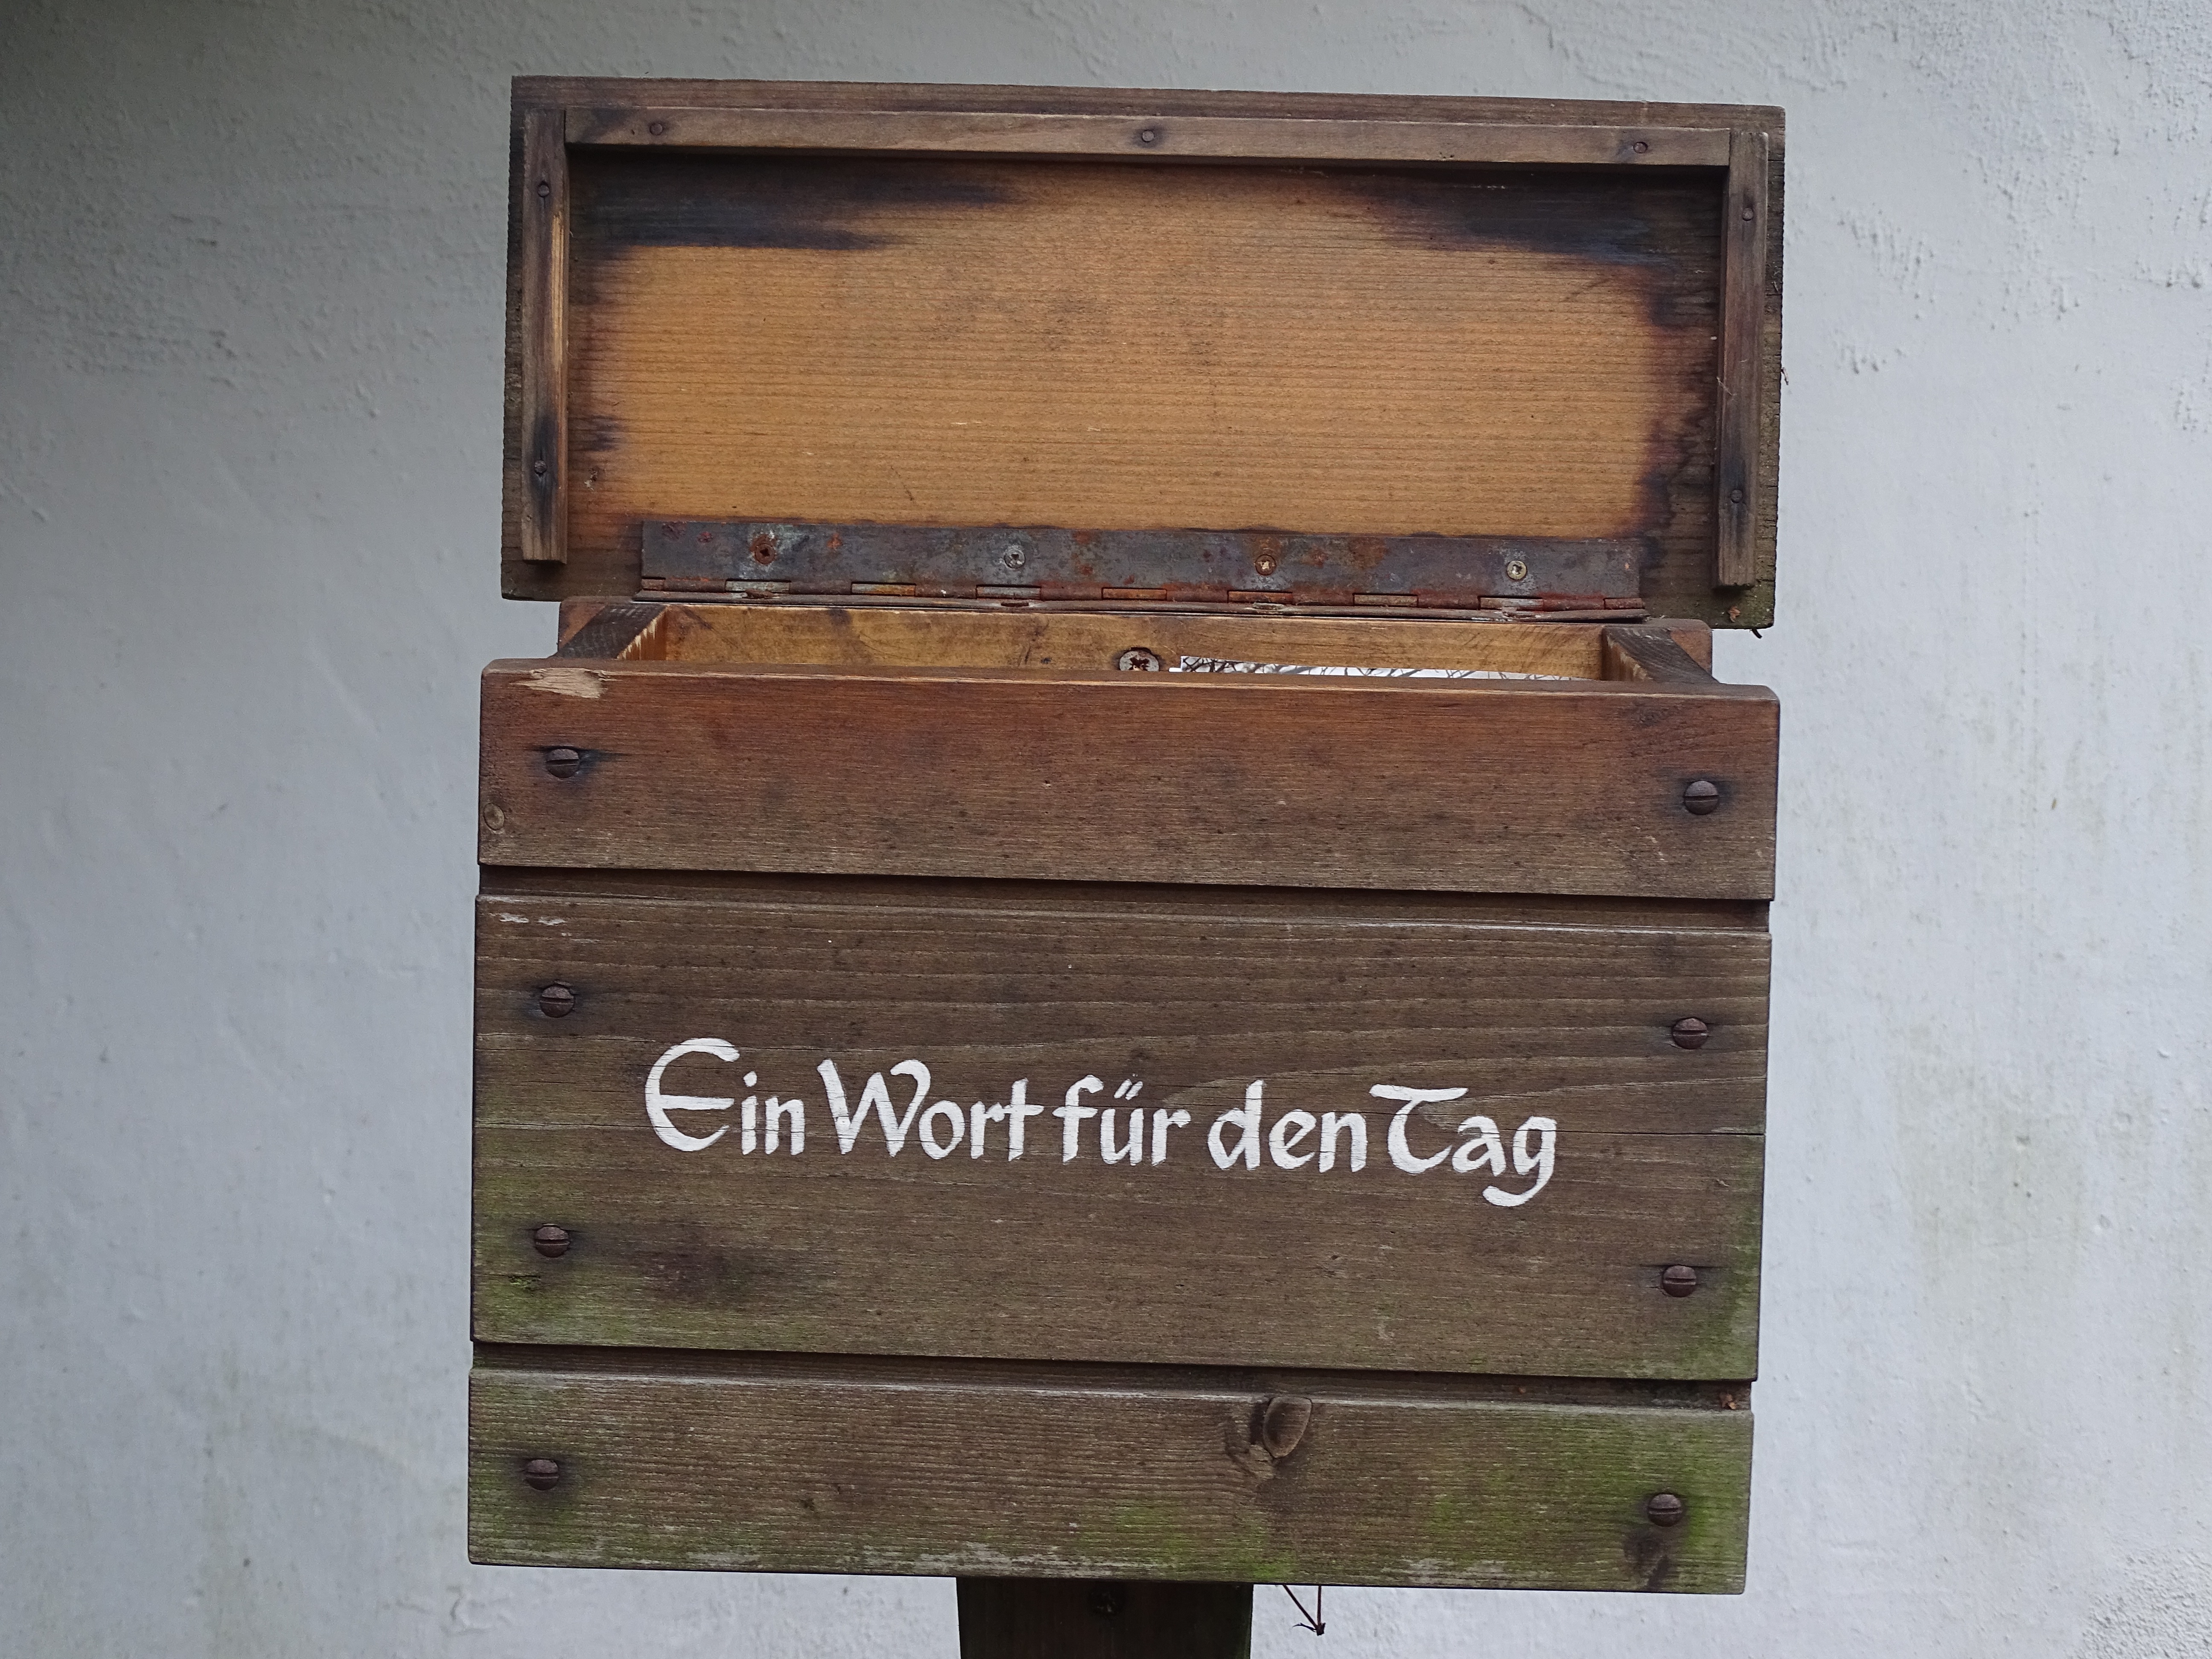
word, wood, antique, shelf, box, furniture, note, drawer, letter box, picture frame, encouragement, man made object